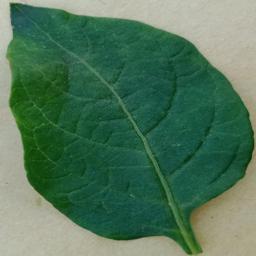
Etiqueta: Sana